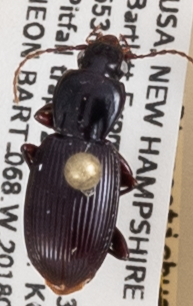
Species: Pterostichus tristis
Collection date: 2018-06-27
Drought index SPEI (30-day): -0.156
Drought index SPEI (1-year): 0.47
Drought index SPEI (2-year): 0.47